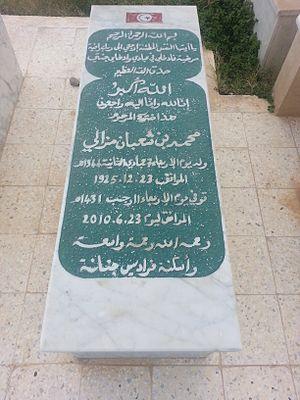
Mohamed Mzali, né le 23 décembre 1925 à Monastir et mort le 23 juin 2010 à Paris, est un homme d'État tunisien.